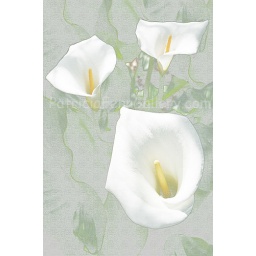
gentle wild lily background walpaper in green, yellow and white